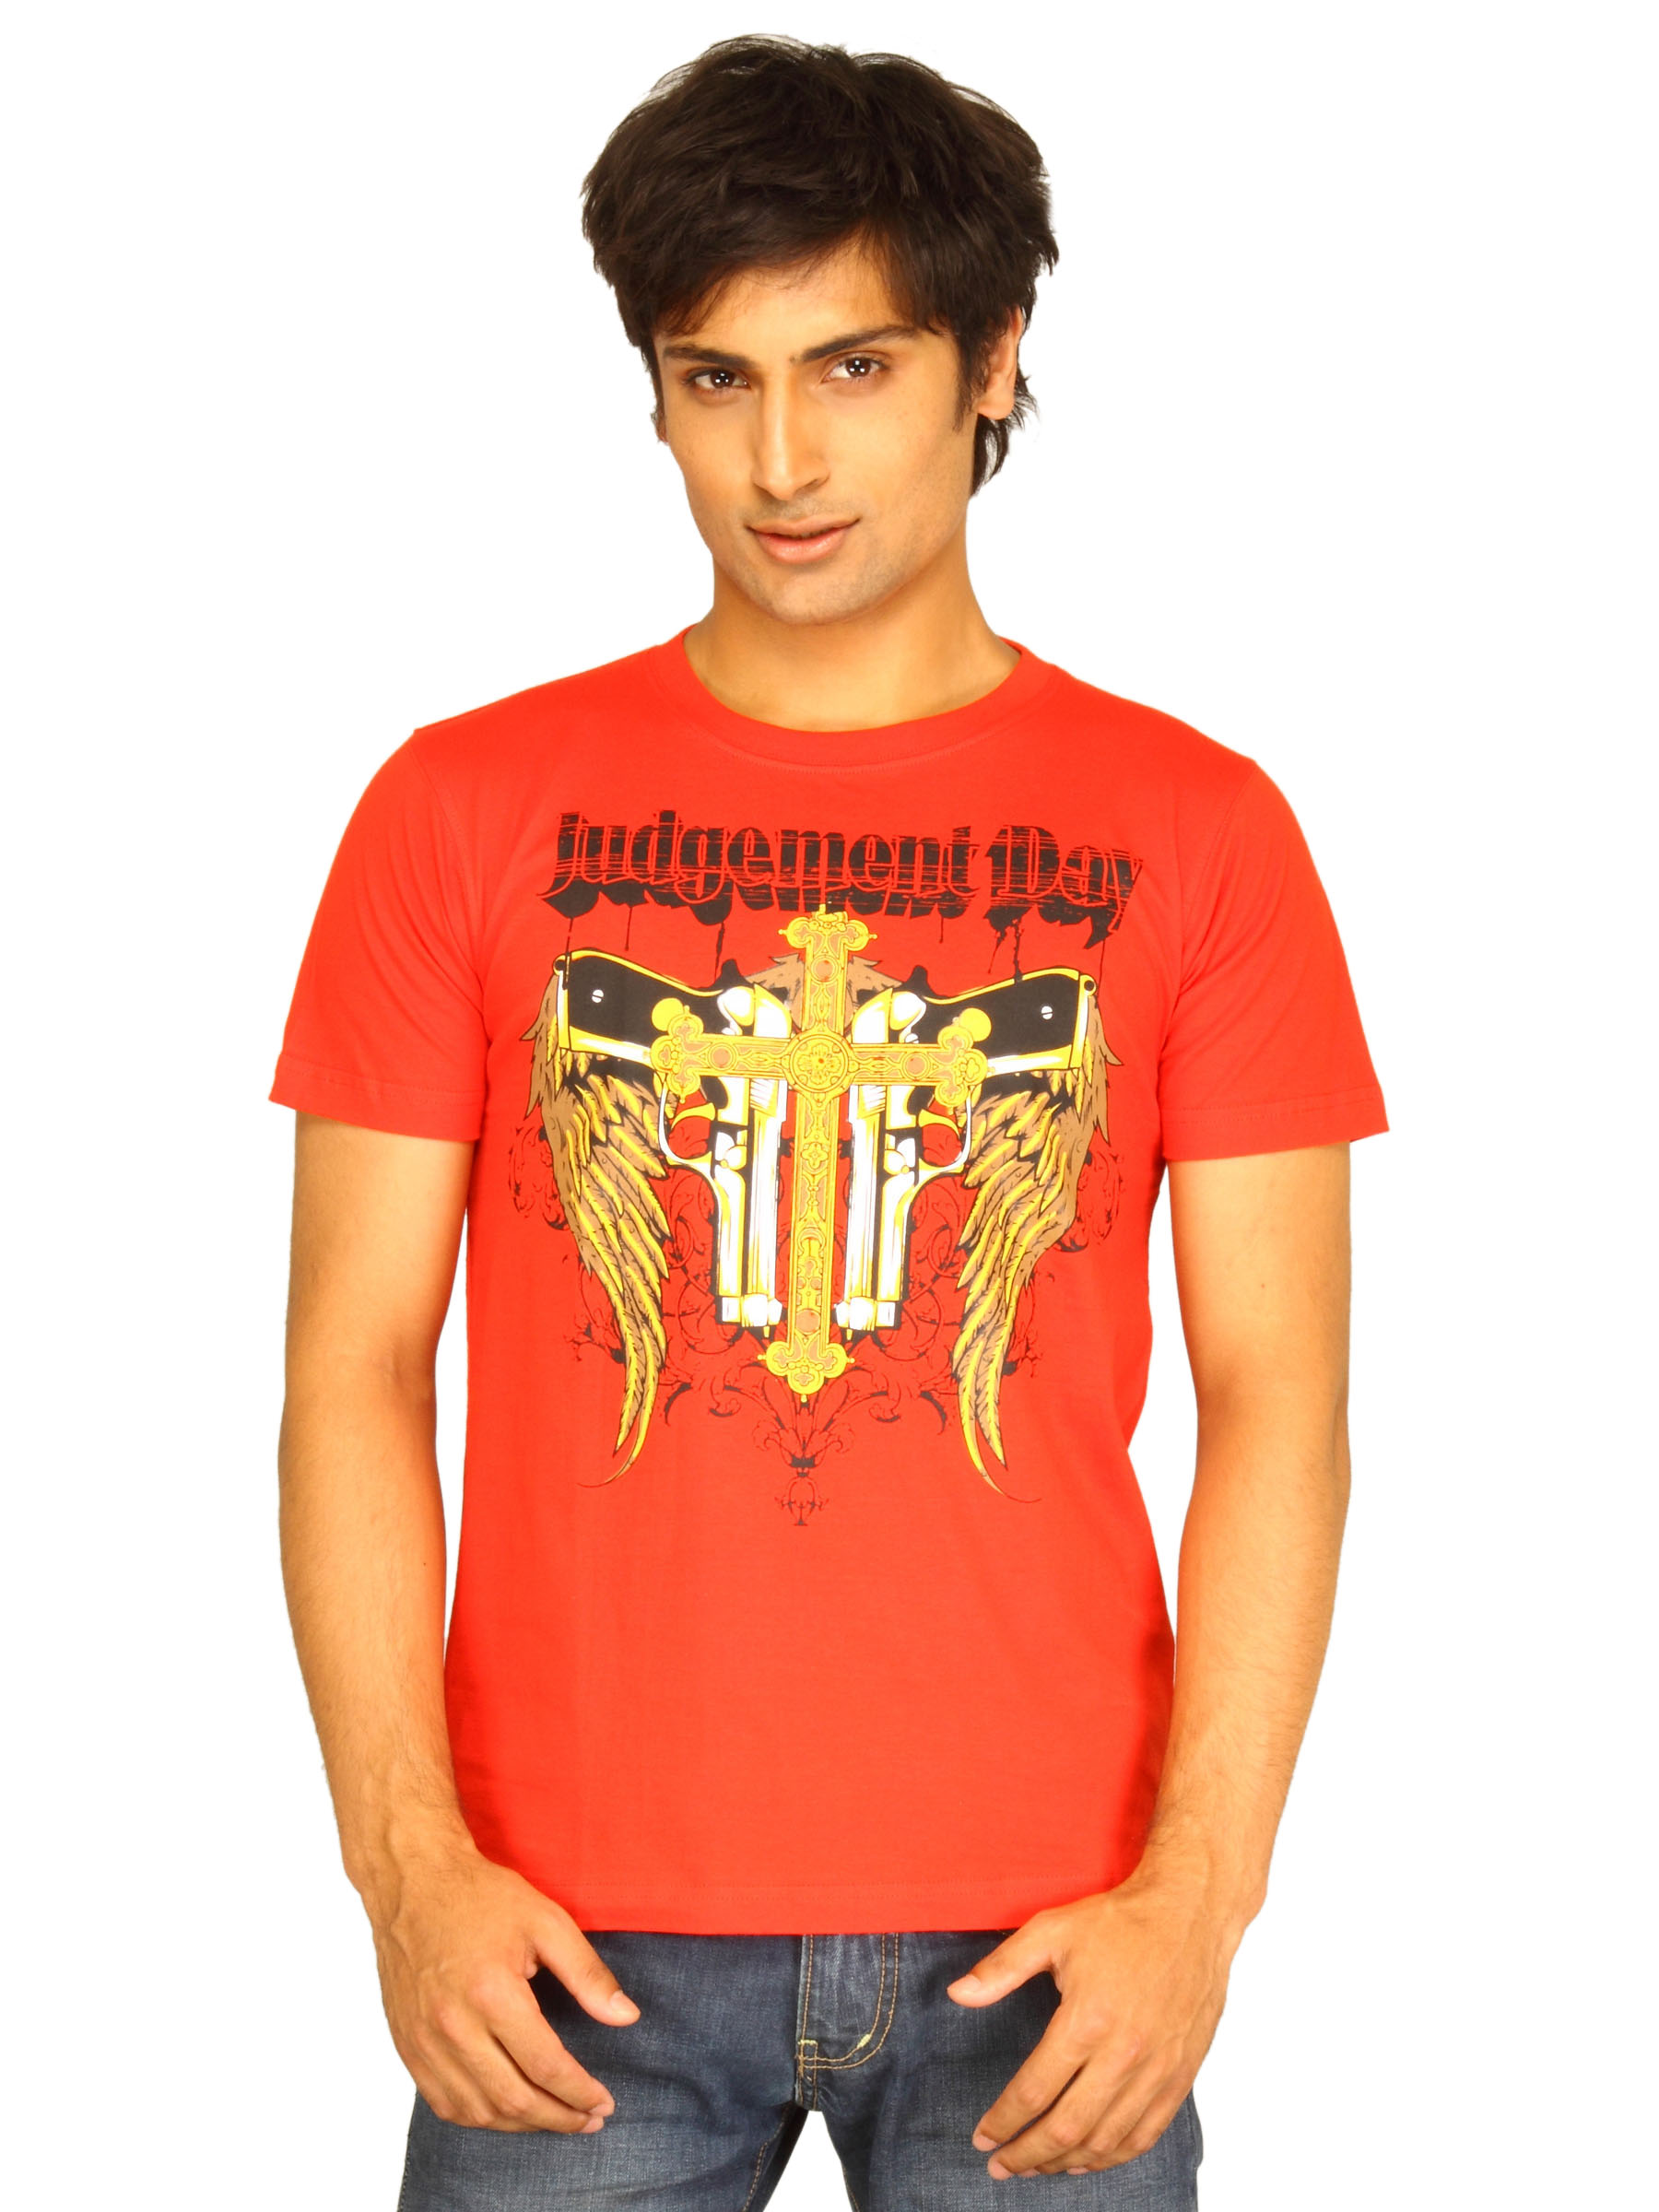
Guerrilla Men's Judgement Day Red T-shirt
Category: Apparel / Topwear / Tshirts
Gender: Men
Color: Red
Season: Summer 2011
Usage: Casual